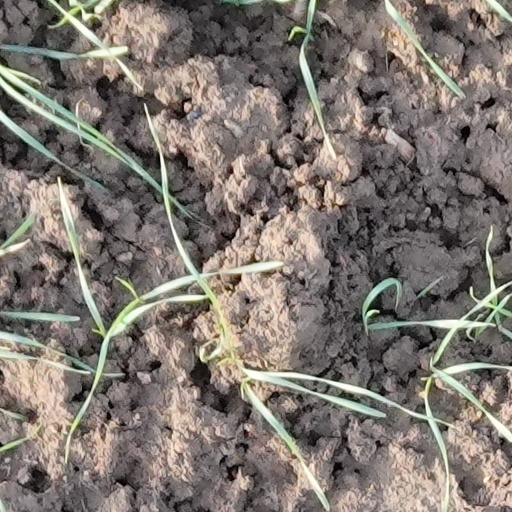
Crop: wheat